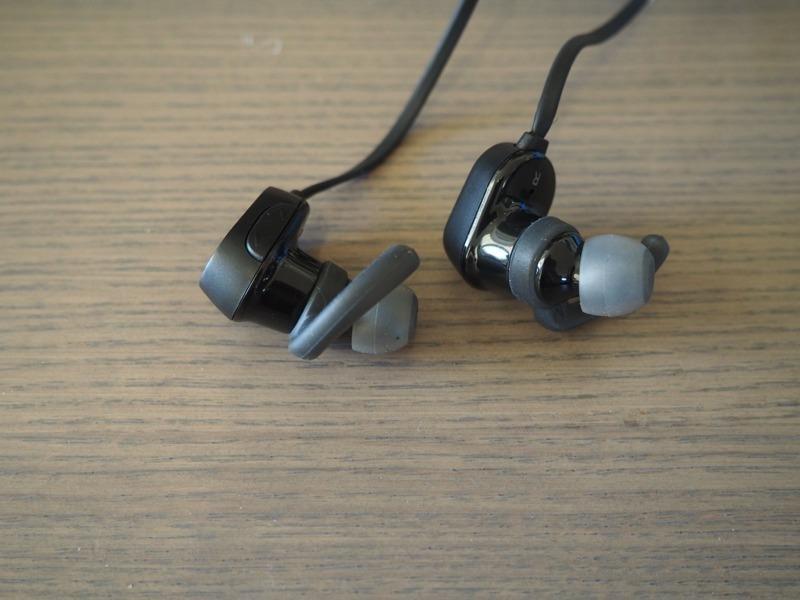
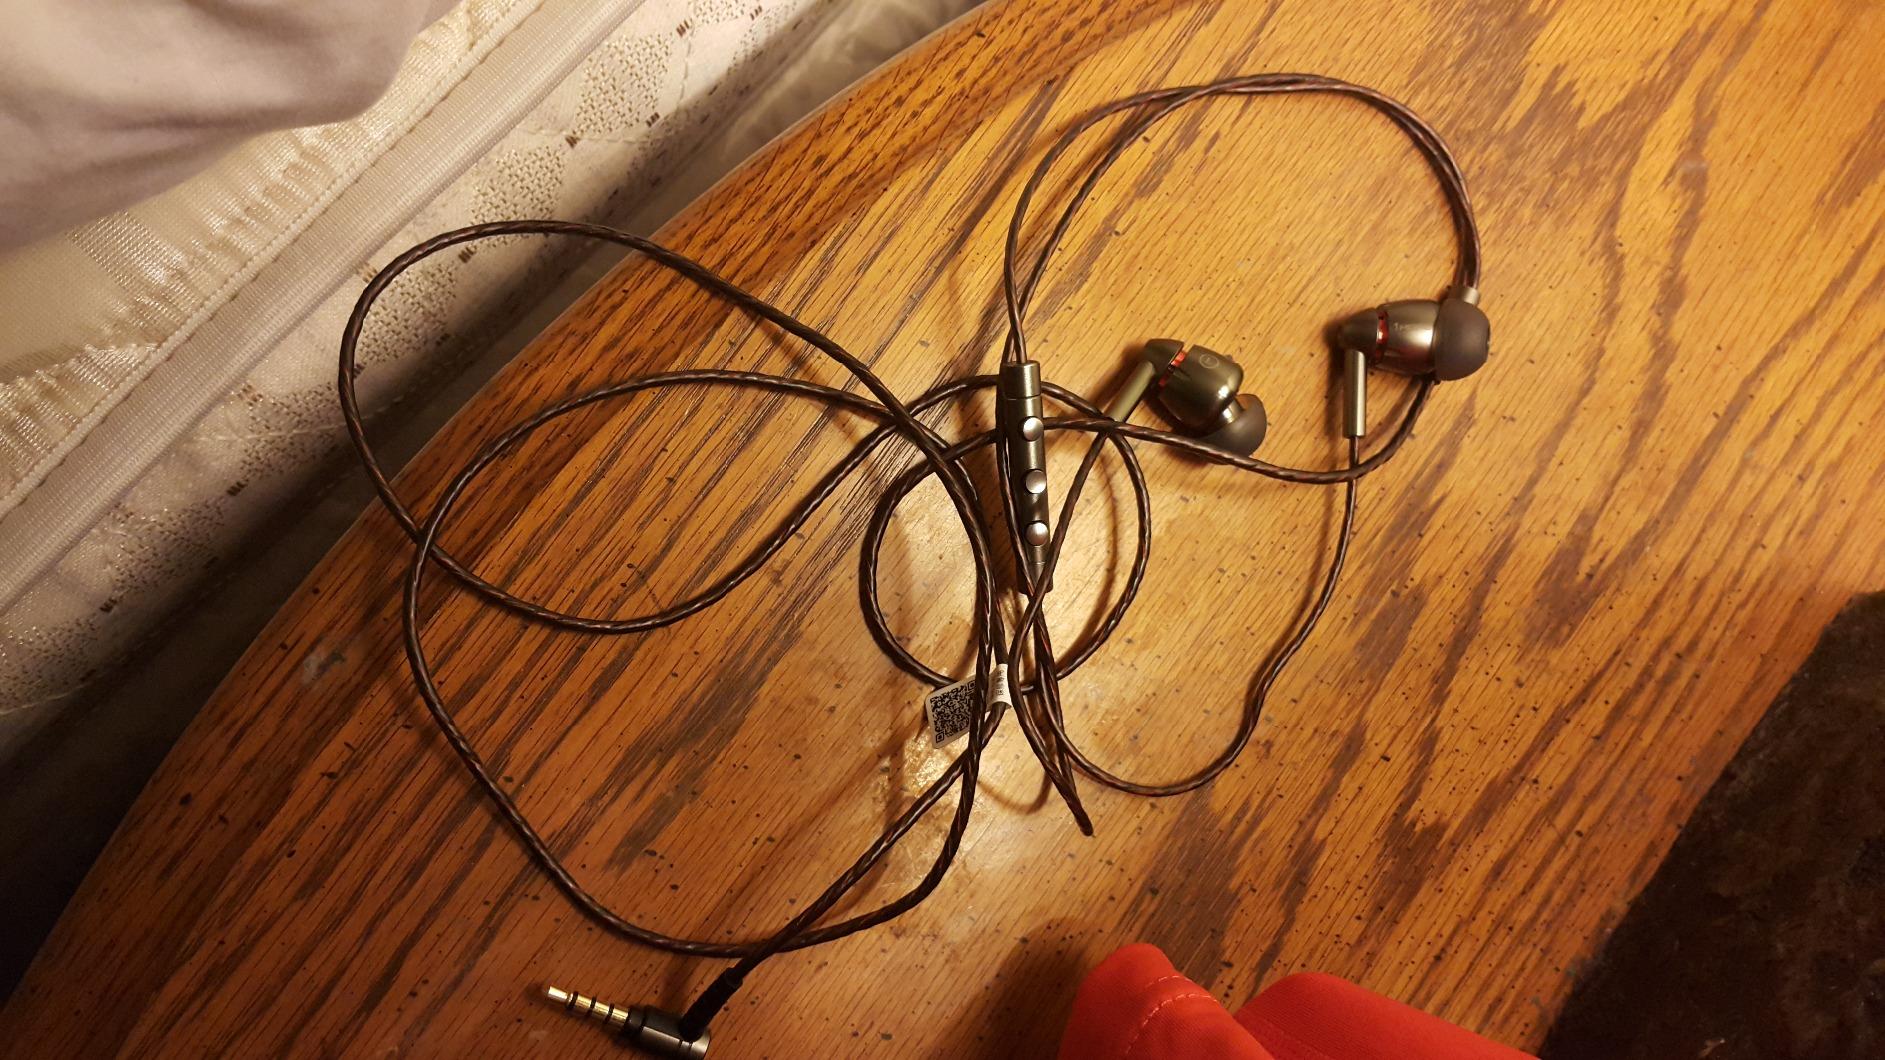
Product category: headphones
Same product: no